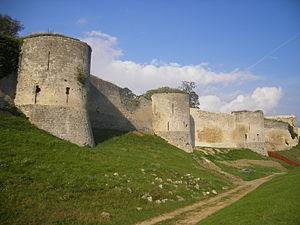
Coucy-le-Château est une localité et une ancienne commune française, située dans le département de l'Aisne en région Hauts-de-France. Elle est intégrée à la commune de Coucy-le-Château-Auffrique depuis l'absorption de la commune voisine d'Auffrique-et-Nogent en 1921.